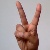
The image shows a hand gesture representing the letter 'V' in Indian Sign Language.